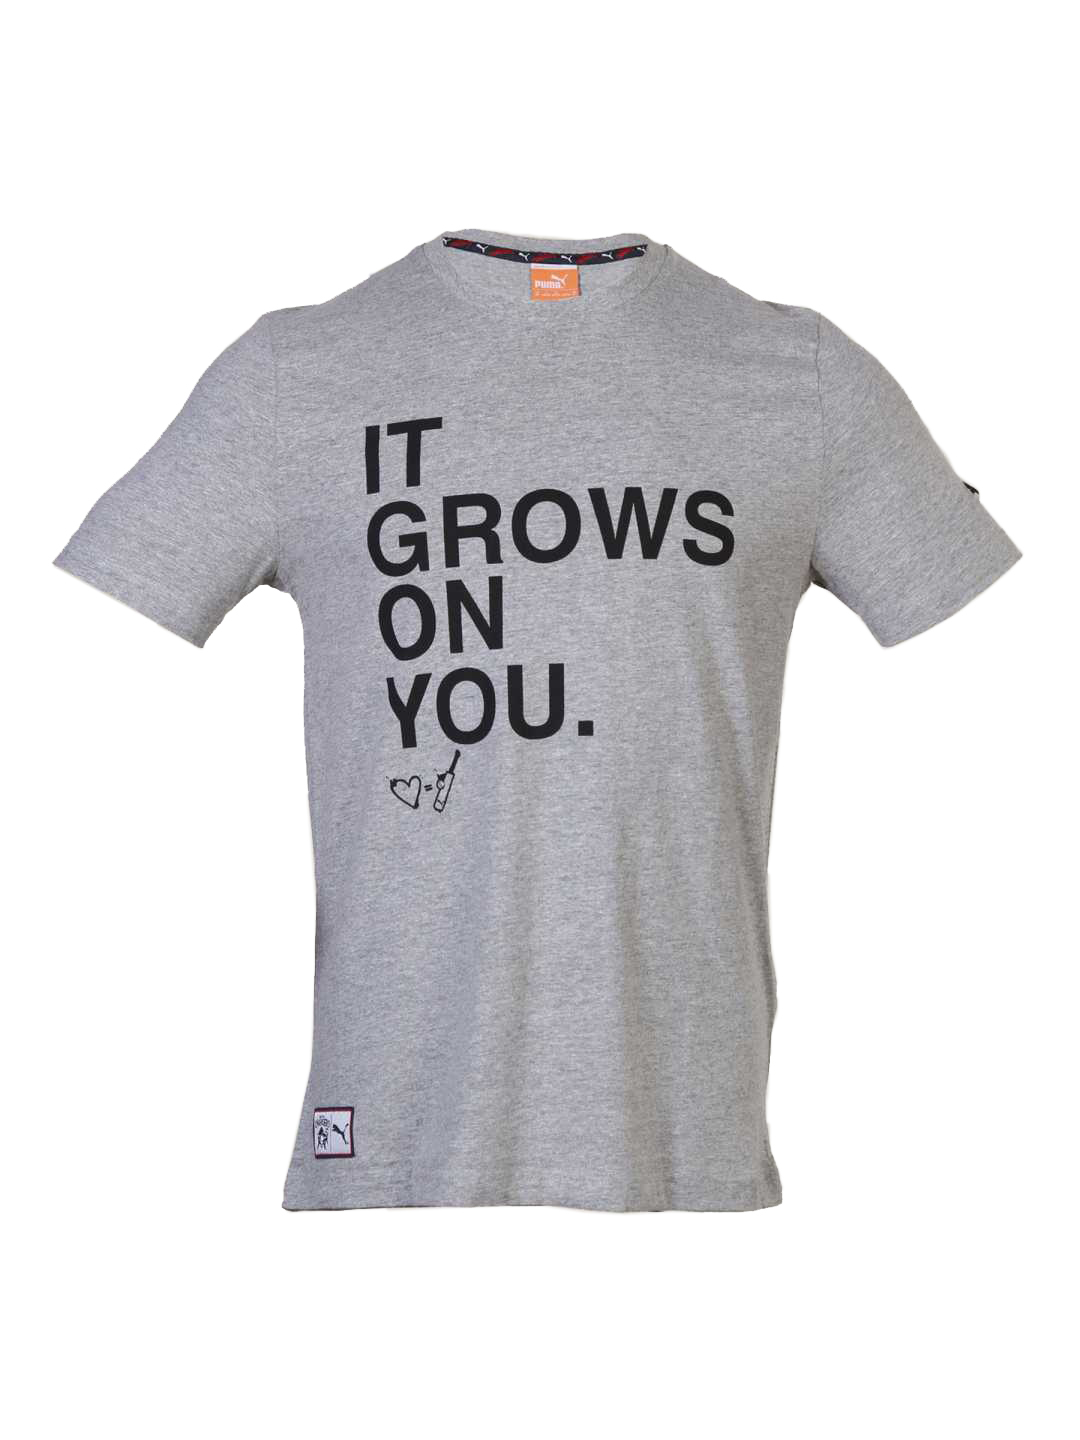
Puma Men's Deccan Chargers It Grows on You Grey T-shirt
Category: Apparel / Topwear / Tshirts
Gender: Men
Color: Grey
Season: Summer 2011
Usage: Sports